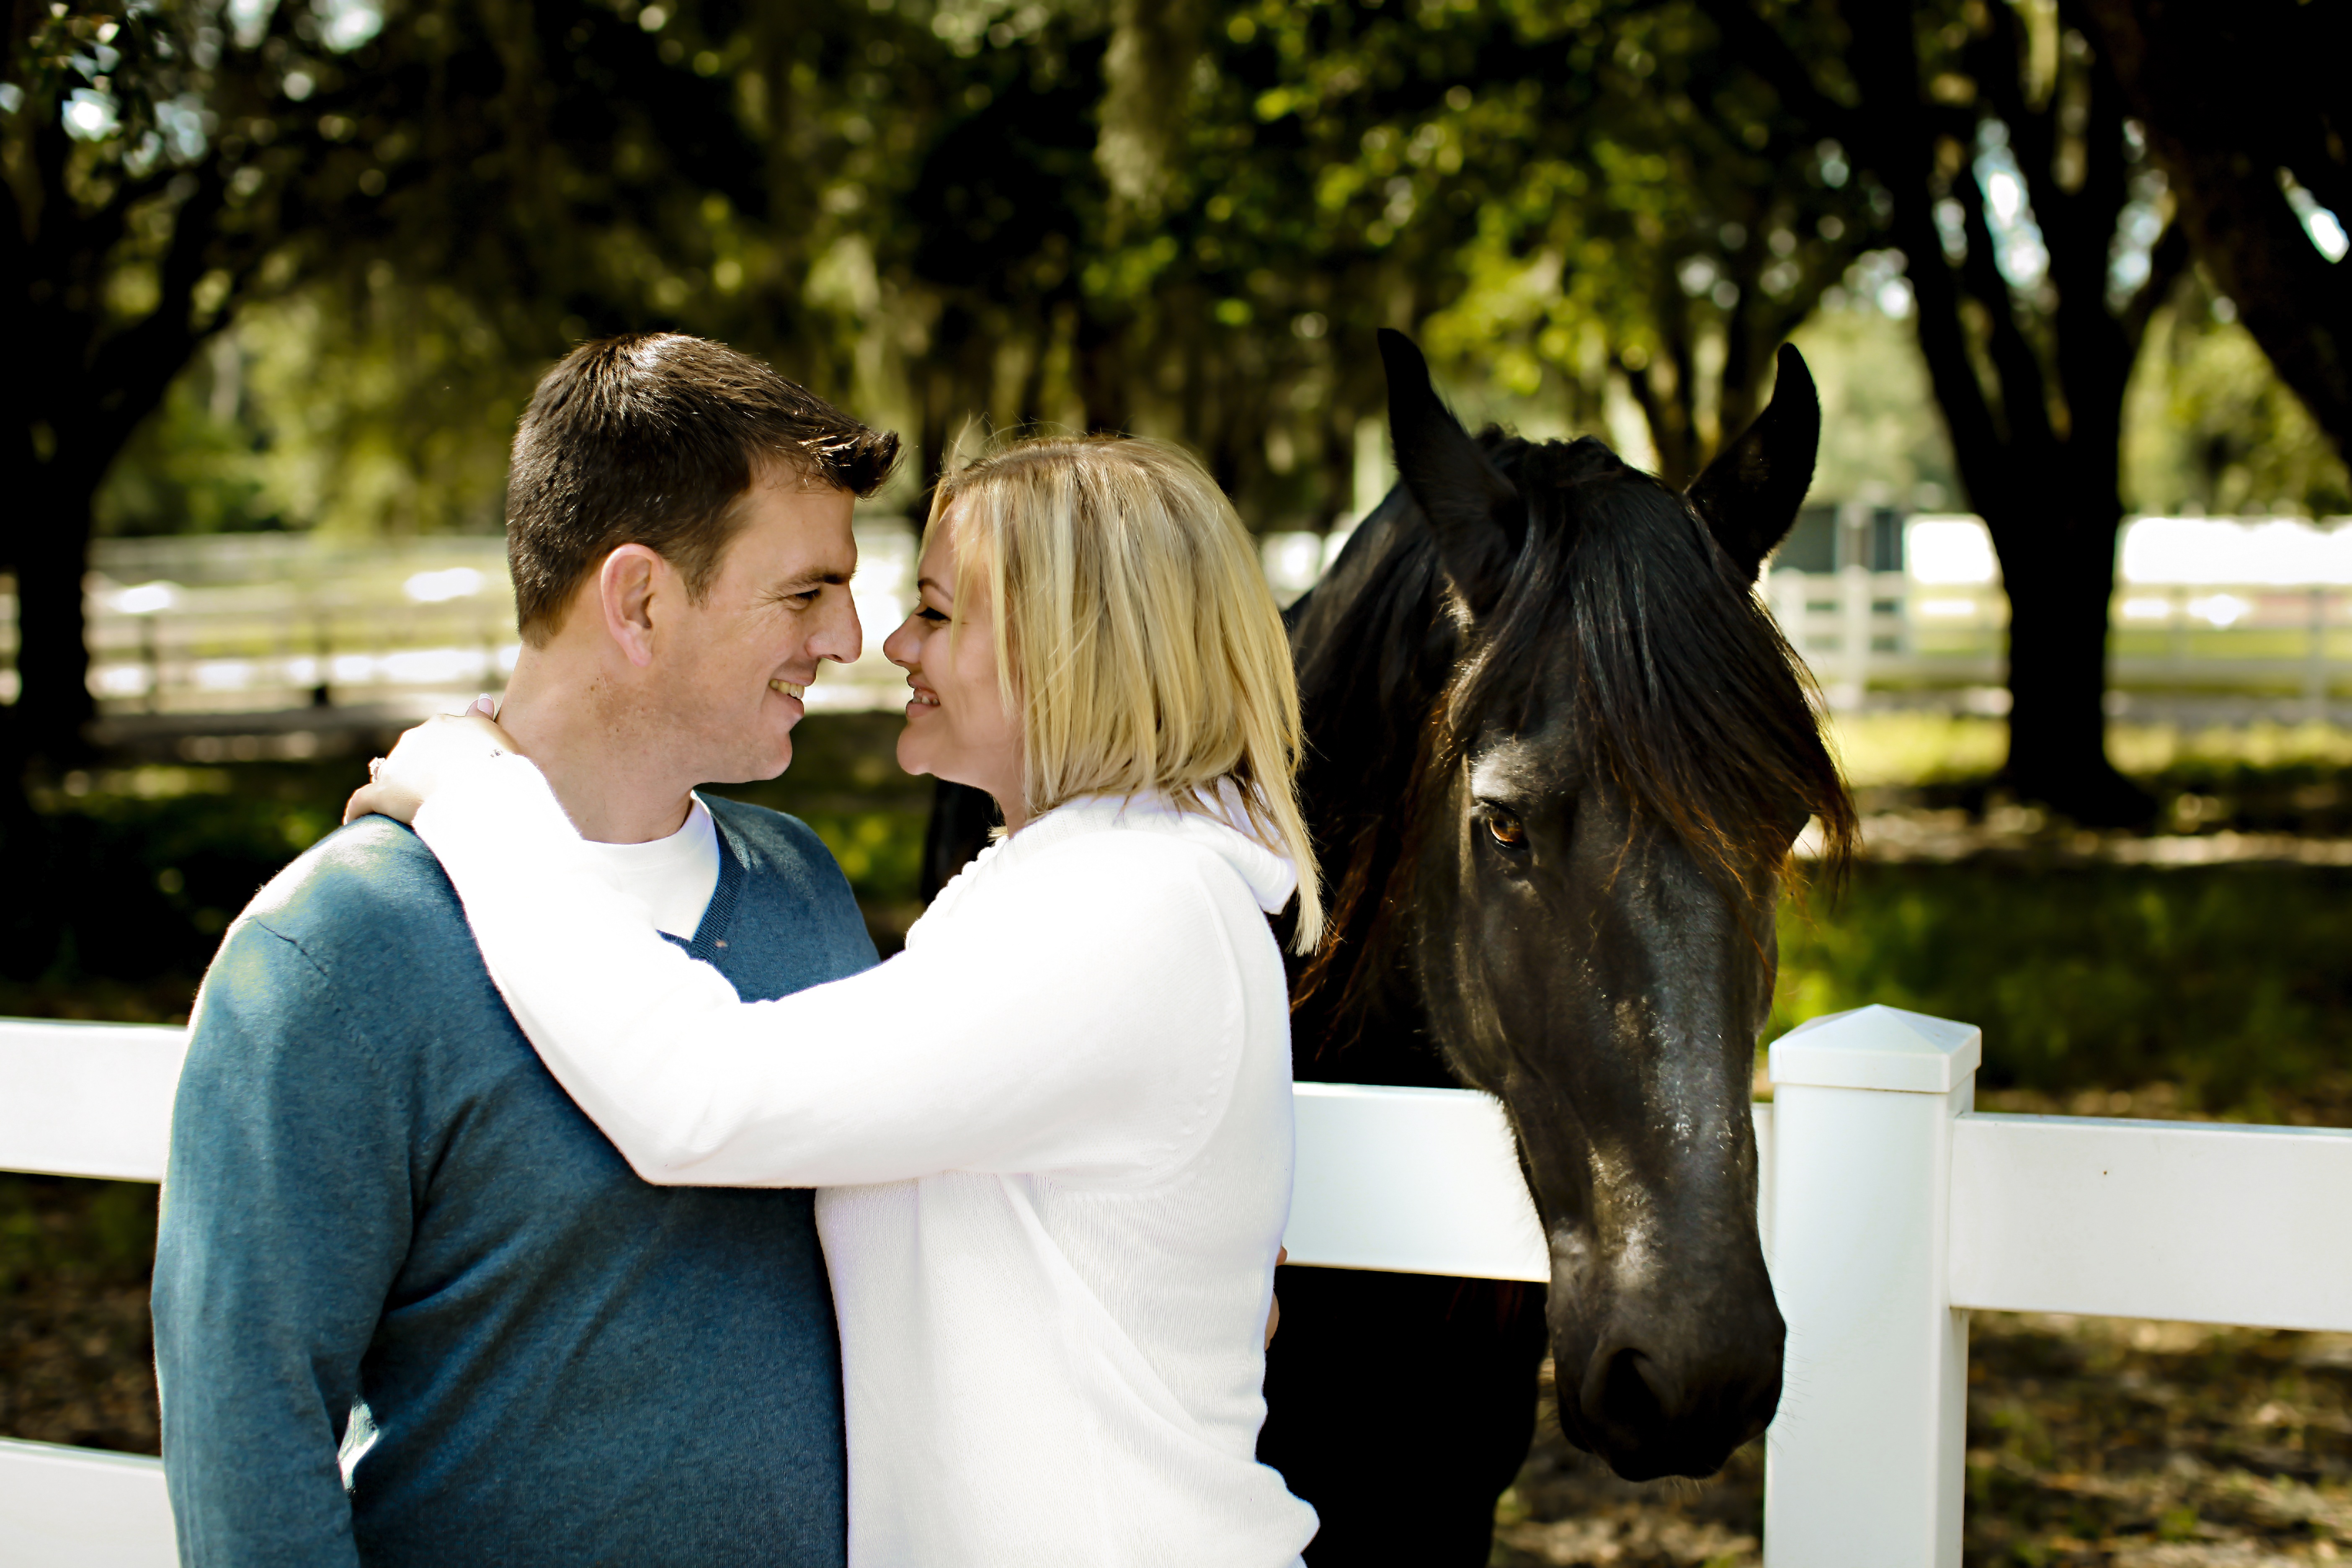
man, people, woman, love, horse, couple, romance, two, wedding, groom, engagement, ceremony, happy, relationship, photograph, event, attractive, interaction, engaged